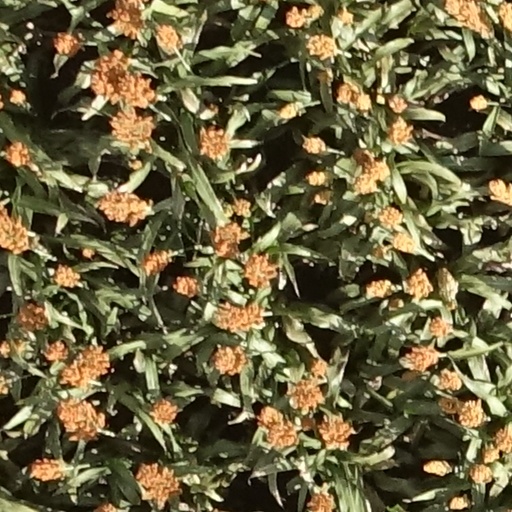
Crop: sorghum